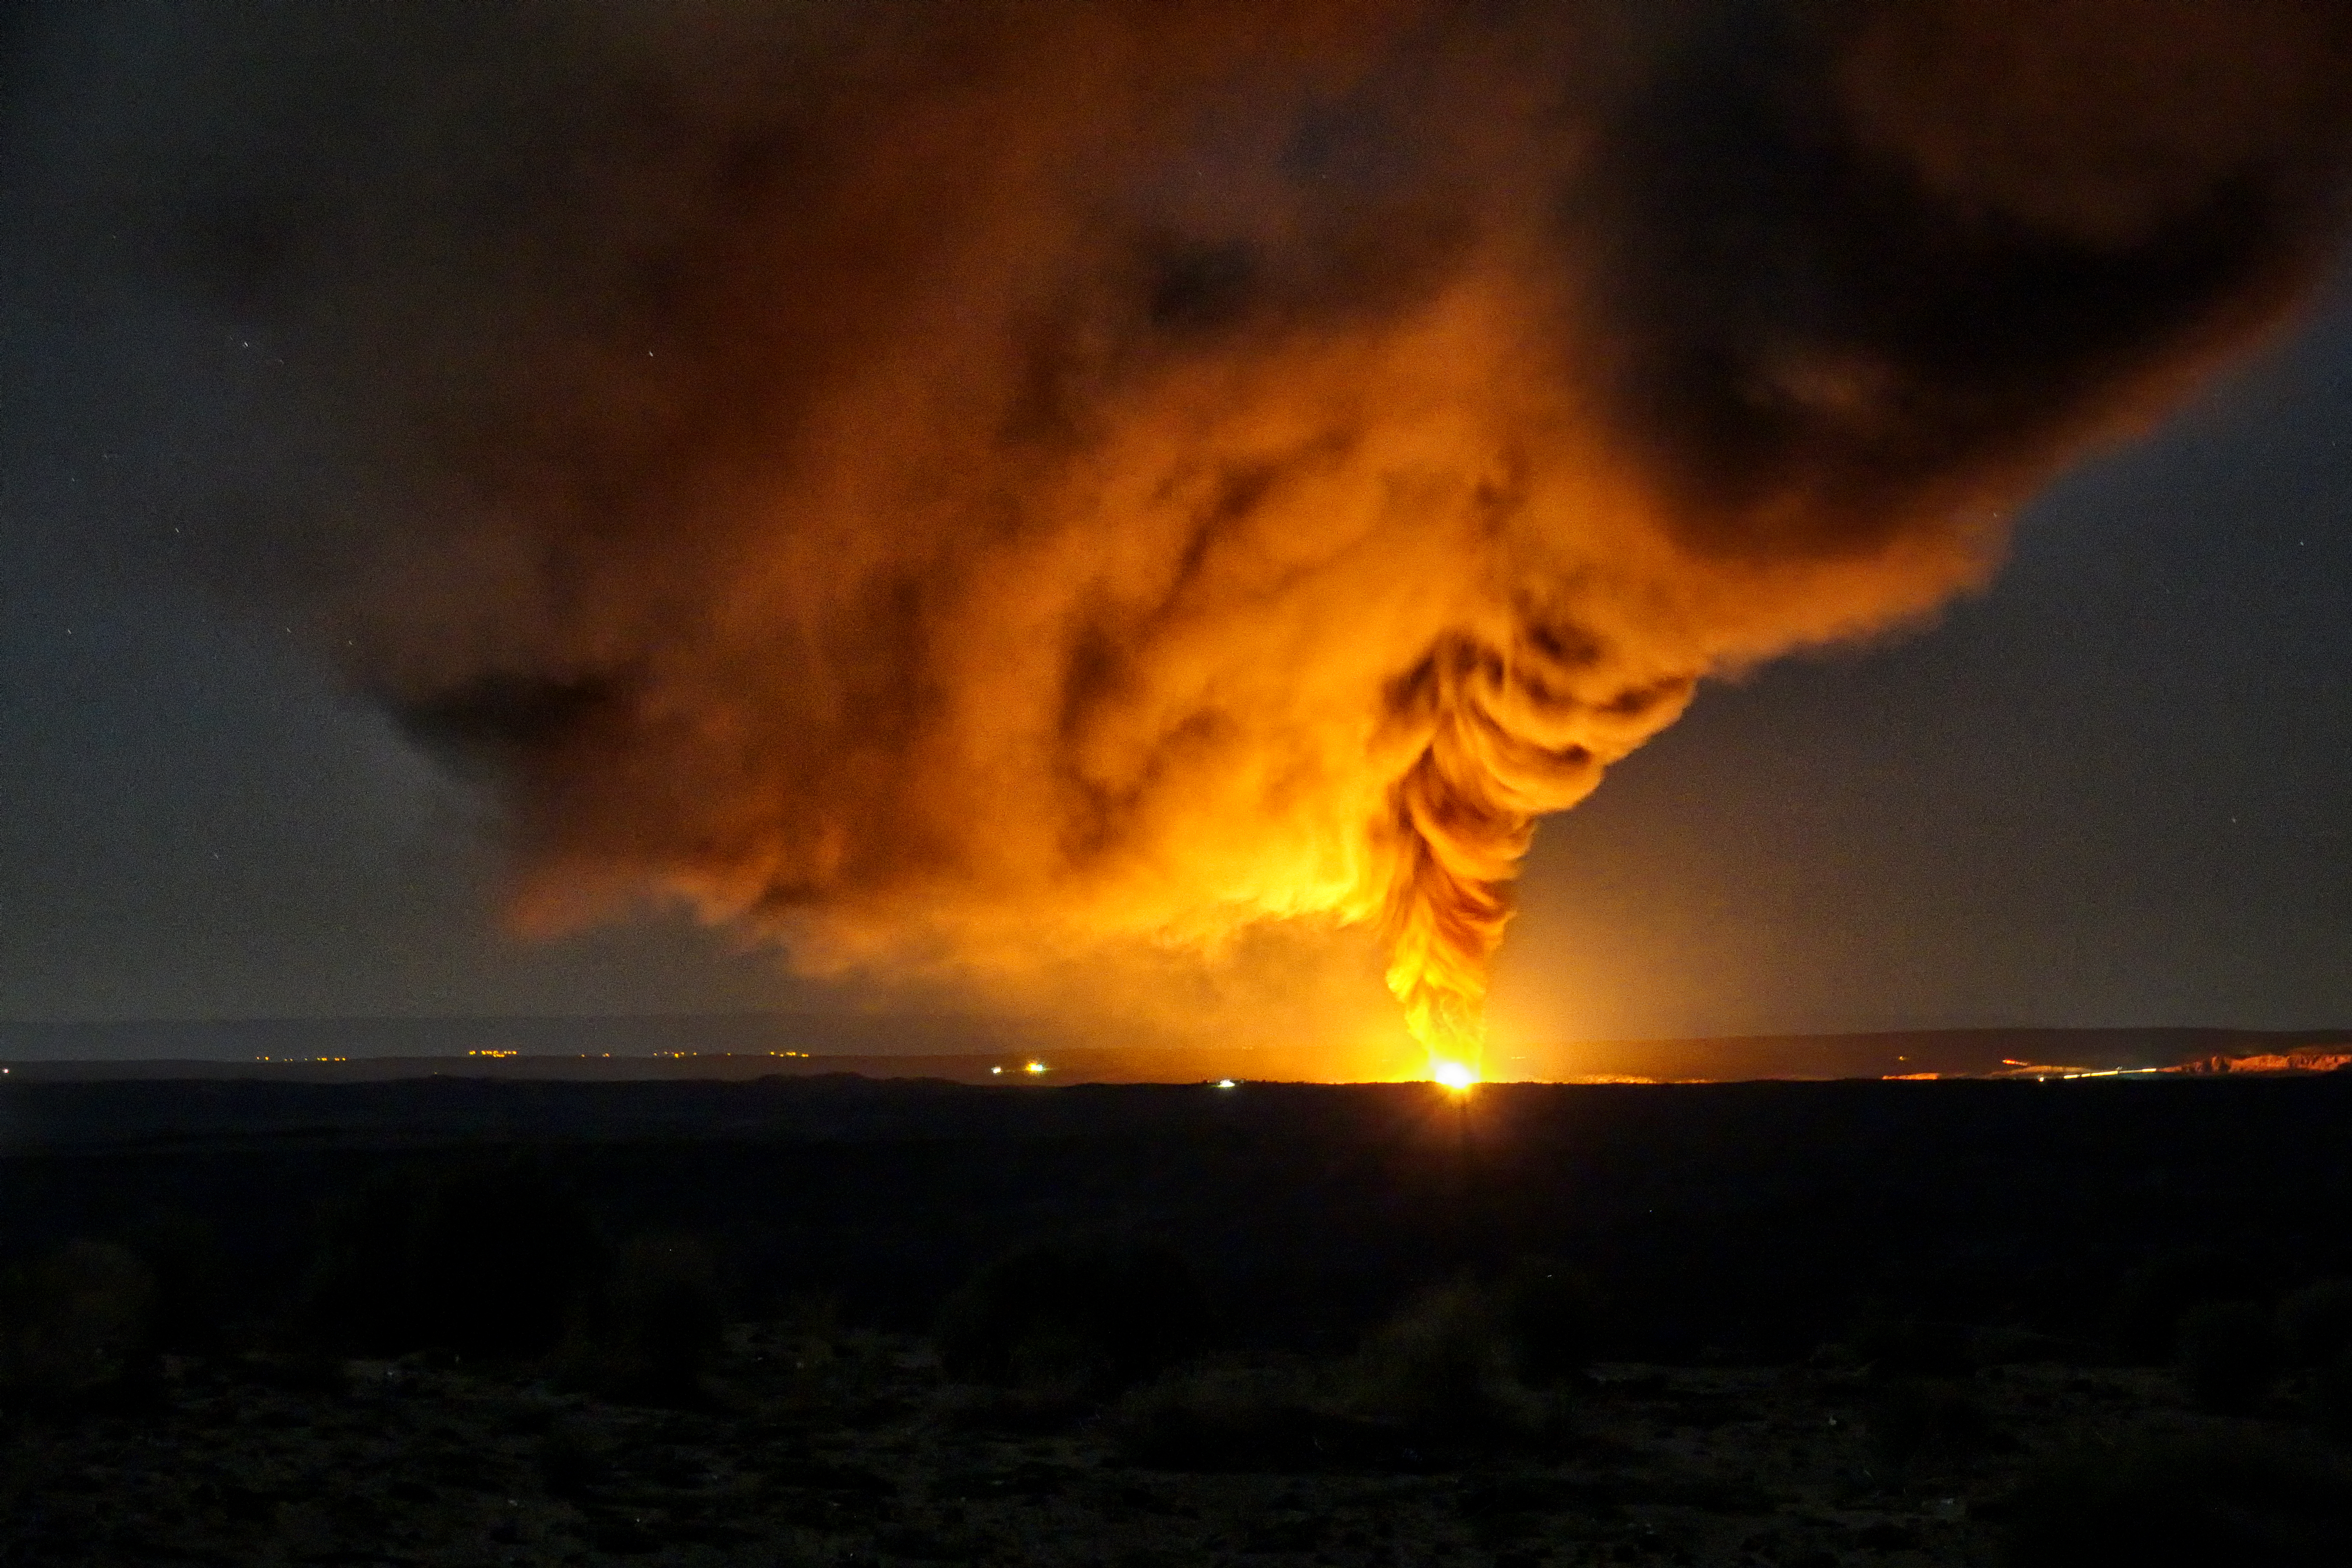
cloud, atmosphere, fire, bonfire, explosion, sonyrx10iii, oilfire, sanjuancountynewmexico, oilstorageareaonfire, atmosphere of earth, geological phenomenon